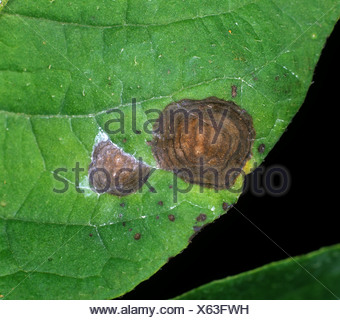
Labels: Potato leaf early blight